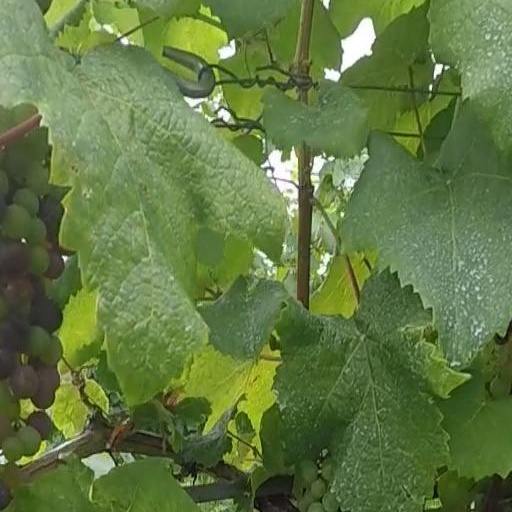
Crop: grape